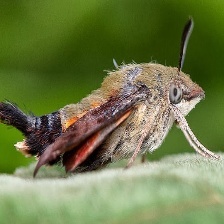
Species: HUMMING BIRD HAWK MOTH